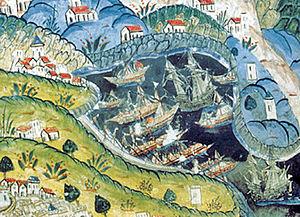
La citadelle Saint-Elme située à Villefranche-sur-Mer est un monument historique du XVIᵉ siècle s’enserrant dans un ensemble architectural militaire plus large incluant le Fort du mont Alban, la tour Saint-Hospice de Saint-Jean-Cap-Ferrat et la batterie de Beaulieu-sur-Mer. Ce dispositif constituait un ensemble défensif autour du port royal de la Darse, le port militaire des États de Savoie.
La darse de Villefranche-sur-Mer est le port historique de cette ville des Alpes-Maritimes, sur la Côte d'Azur. Elle est l'ancien arsenal du Duché de Savoie, devenu plus tard Royaume de Sardaigne. Les principaux bâtiments du port sont protégés par les Monuments historiques depuis 1991.
La Rade de Villefranche est un plan d’eau de Méditerranée situé sur le territoire des communes de Villefranche-sur-Mer et de Saint-Jean-Cap-Ferrat, près de Nice.